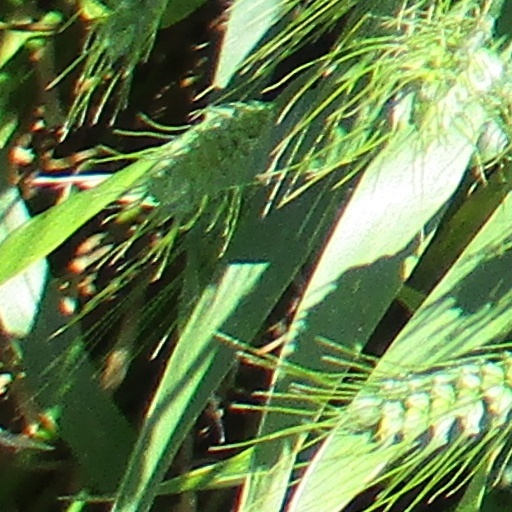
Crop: wheat